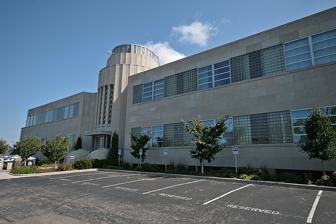
Building: Coca-Cola Bottling Plant (Cincinnati, Ohio)
Country: United States of America
Year built: 1938
United States historic place Coca-Cola Bottling Corporation U.S. National Register of Historic Places Front of the building Interactive map of the property Location 1507 Dana Ave., Cincinnati , Ohio Coordinates 39°8′46″N 84°28′38″W / 39.14611°N 84.47722°W / 39.14611; -84.47722 Area 6.9 acres (2.8 ha) Built 1938 ( 1938 ) Architect John Henri Deekin Architectural style Streamline Moderne NRHP reference No. 87000985 Added to NRHP July 2, 1987 The Coca-Cola Bottling Plant is a historic manufacturing facility in the Evanston neighborhood of Cincinnati, Ohio . Constructed in the 1930s in high Streamline Moderne style, it no longer produces beverages, but has been named a historic site . Around 2001, Xavier University purchased the building and converted it into the Alumni Center , a building holding the Xavier University National Alumni Association, Community Building Institute, Human Resources, Physical Plant department, and Office of University Communications. Bottling plant The Coca-Cola Company ordered construction of the present building in the Evanston neighborhood during the Great Depression , It was completed in 1938. The designer was John H. Deekin, a Cincinnati architect. It is one of his most significant surviving structures. The plant was built largely of Indiana Limestone with substantial amounts of glass block , and smaller amounts of metal are also present. Although the facade is two stories tall, the main manufacturing section is just one story; a basement underlies much of the building. Some of the architecture, including the little-changed lobby, employs Art Deco details. In conjunction with the general Streamline Moderne appearance, the Art Deco features emphasize a sense of modernism with few parallels in the Cincinnati area, especially because the style's application to an industrial facility was unusual.  The company promoted its use of highly mechanized production equipment at this facility; its ability to produce 500 bottles each minute was highly touted. Post-bottling Coca-Cola no longer employs the building for beverage production. It was later converted for the use of F&W Publications , and then Xavier University acquired the property in early 2002.  Renovations quickly began, with extra space used for offices and rented to Cincinnati Country Day School after one of its buildings collapsed.  In June 2004, the university announced that a gift from wealthy alumni would be used to convert the building into an alumni center with space for conferences, banquets, and other types of meetings. Long before that time, the building had been granted recognition by the federal government: while still a manufacturing facility, it was listed on the National Register of Historic Places because of its historically significant architecture. Hundreds of locations in Cincinnati are listed on the National Register, but the bottling plant's status was exceptional due to its young age; it was only about forty years old when designated, and buildings younger than fifty years old can only qualify for designation in the most exceptional circumstances. The building currently holds the Xavier University National Alumni Association, Community Building Institute, Human Resources, Physical Plant department, and Office of University Communications. See also National Register of Historic Places listings in eastern Cincinnati References